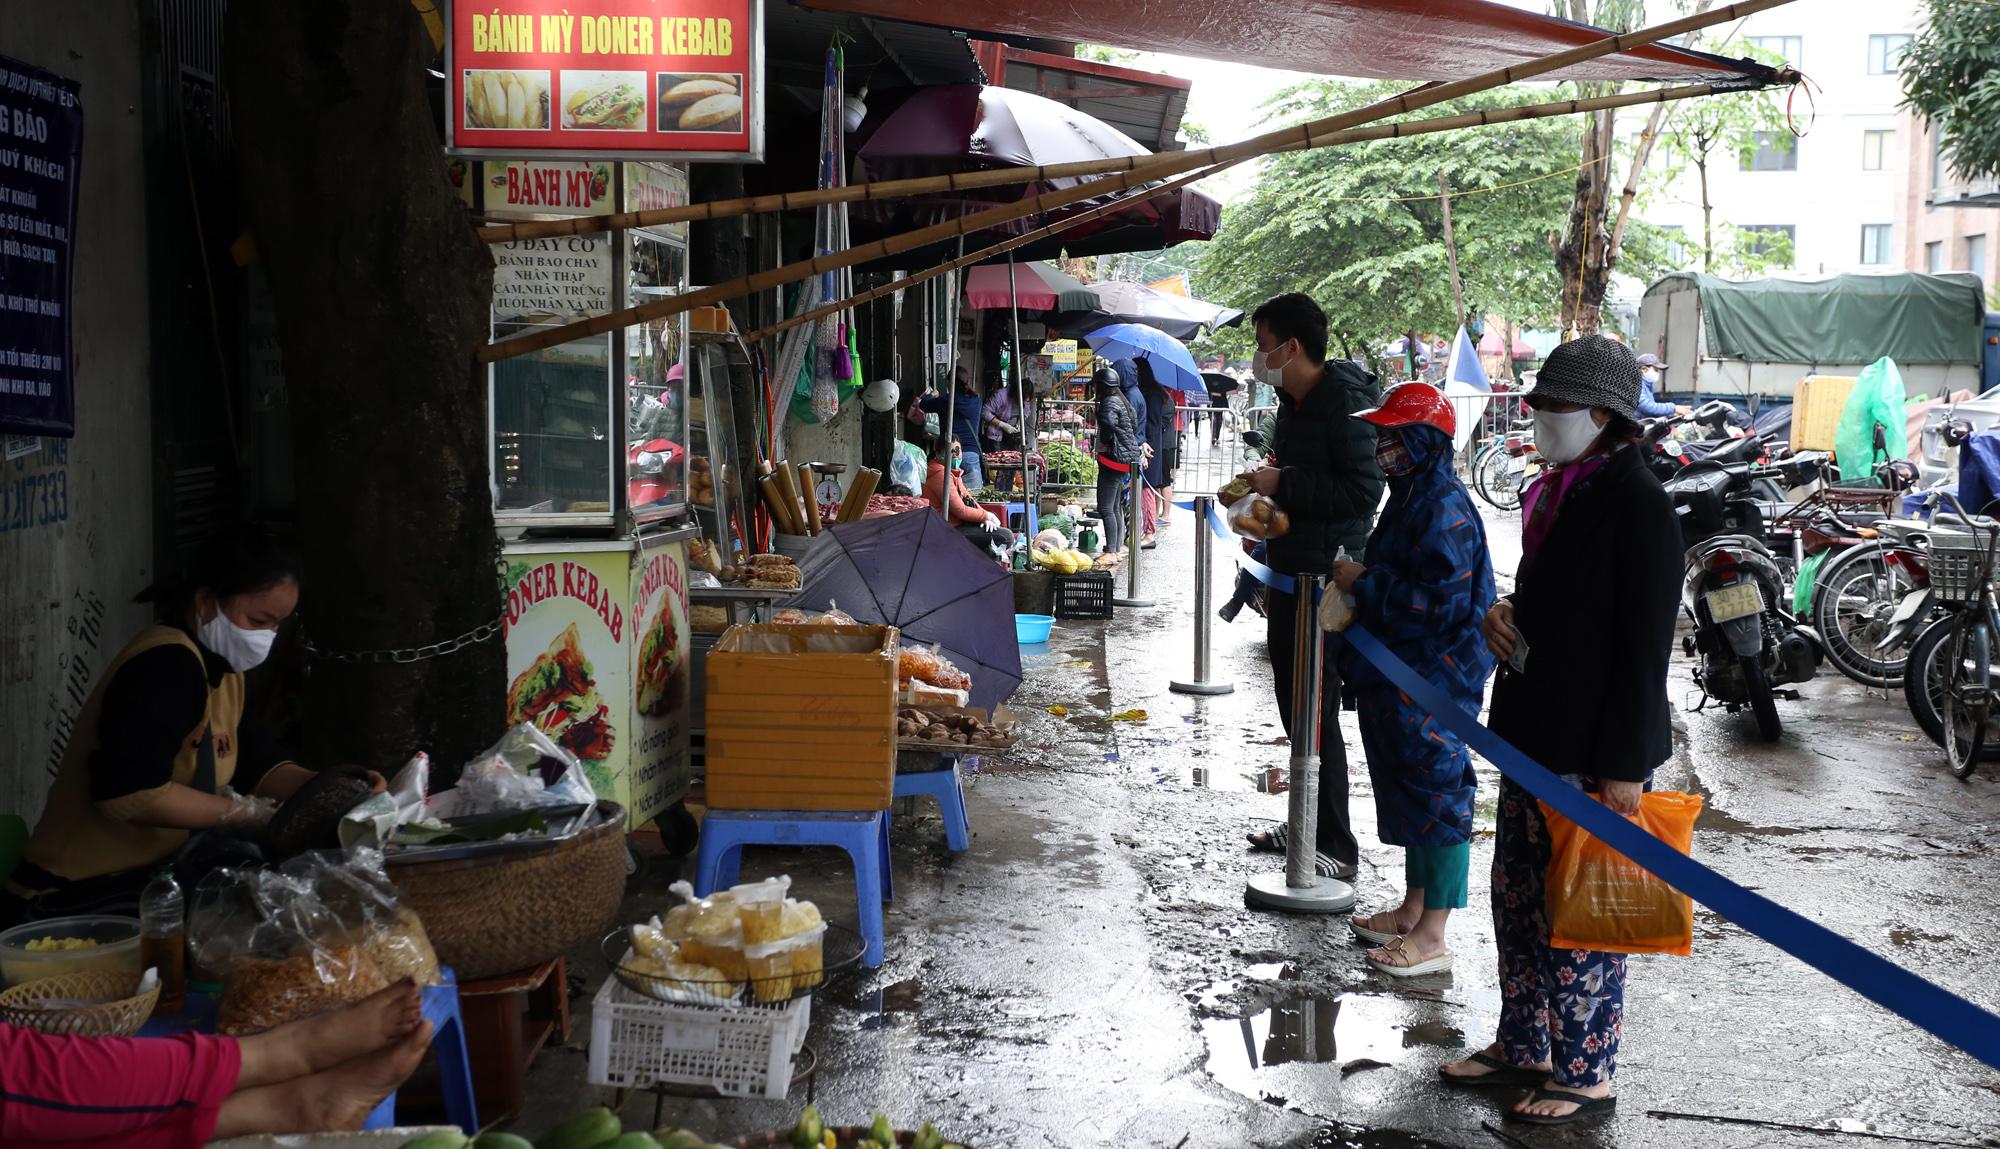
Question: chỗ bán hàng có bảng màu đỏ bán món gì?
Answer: bánh mỳ doner kebab